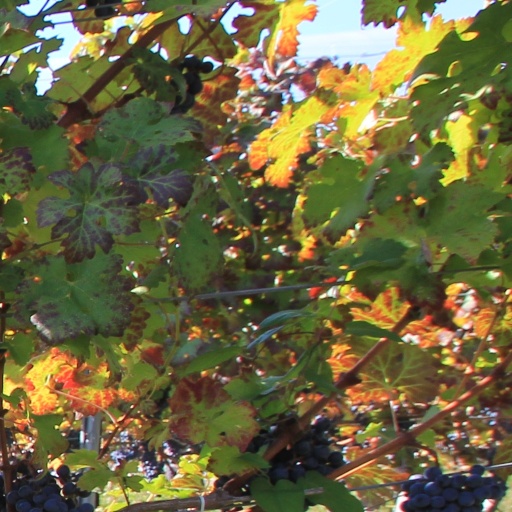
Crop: grape